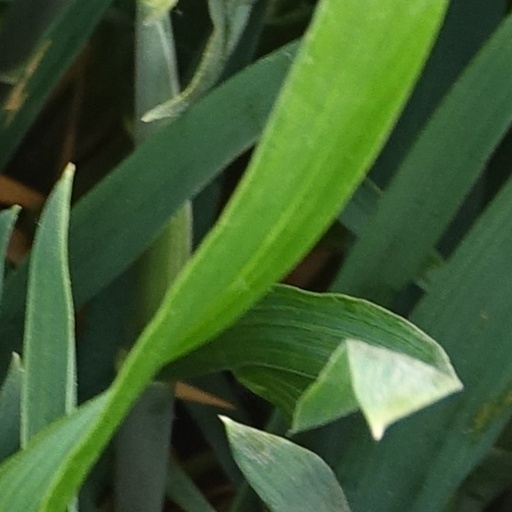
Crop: wheat